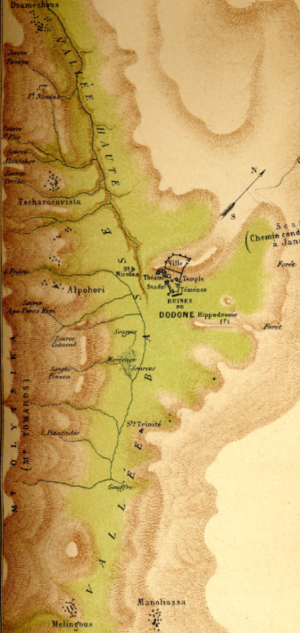
Dodone est un sanctuaire oraculaire dédié à Zeus et à la Déesse-Mère, révérée sous le nom de Dioné. Les prêtres et les prêtresses du bosquet sacré interprétaient le bruissement des feuilles de chêne sous le vent.